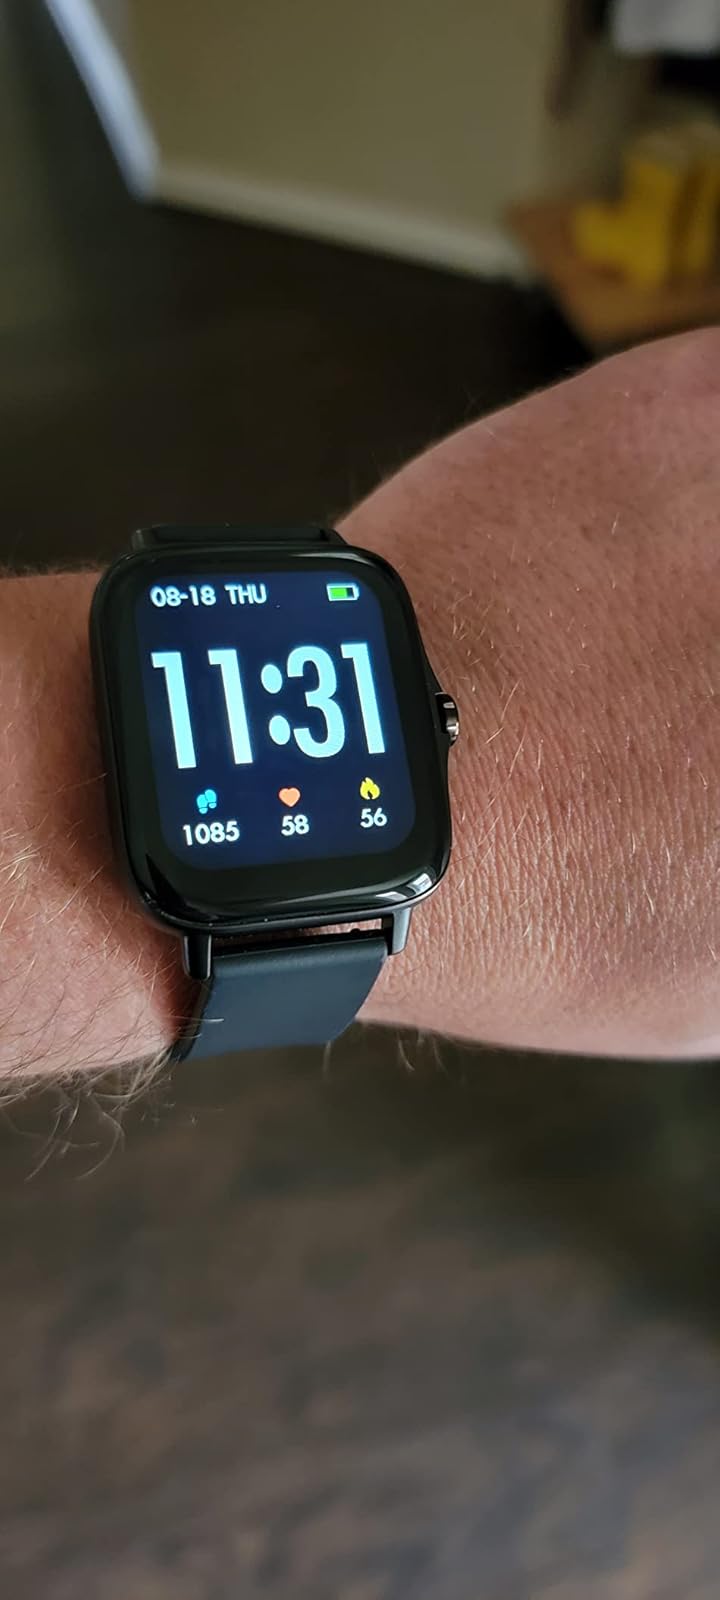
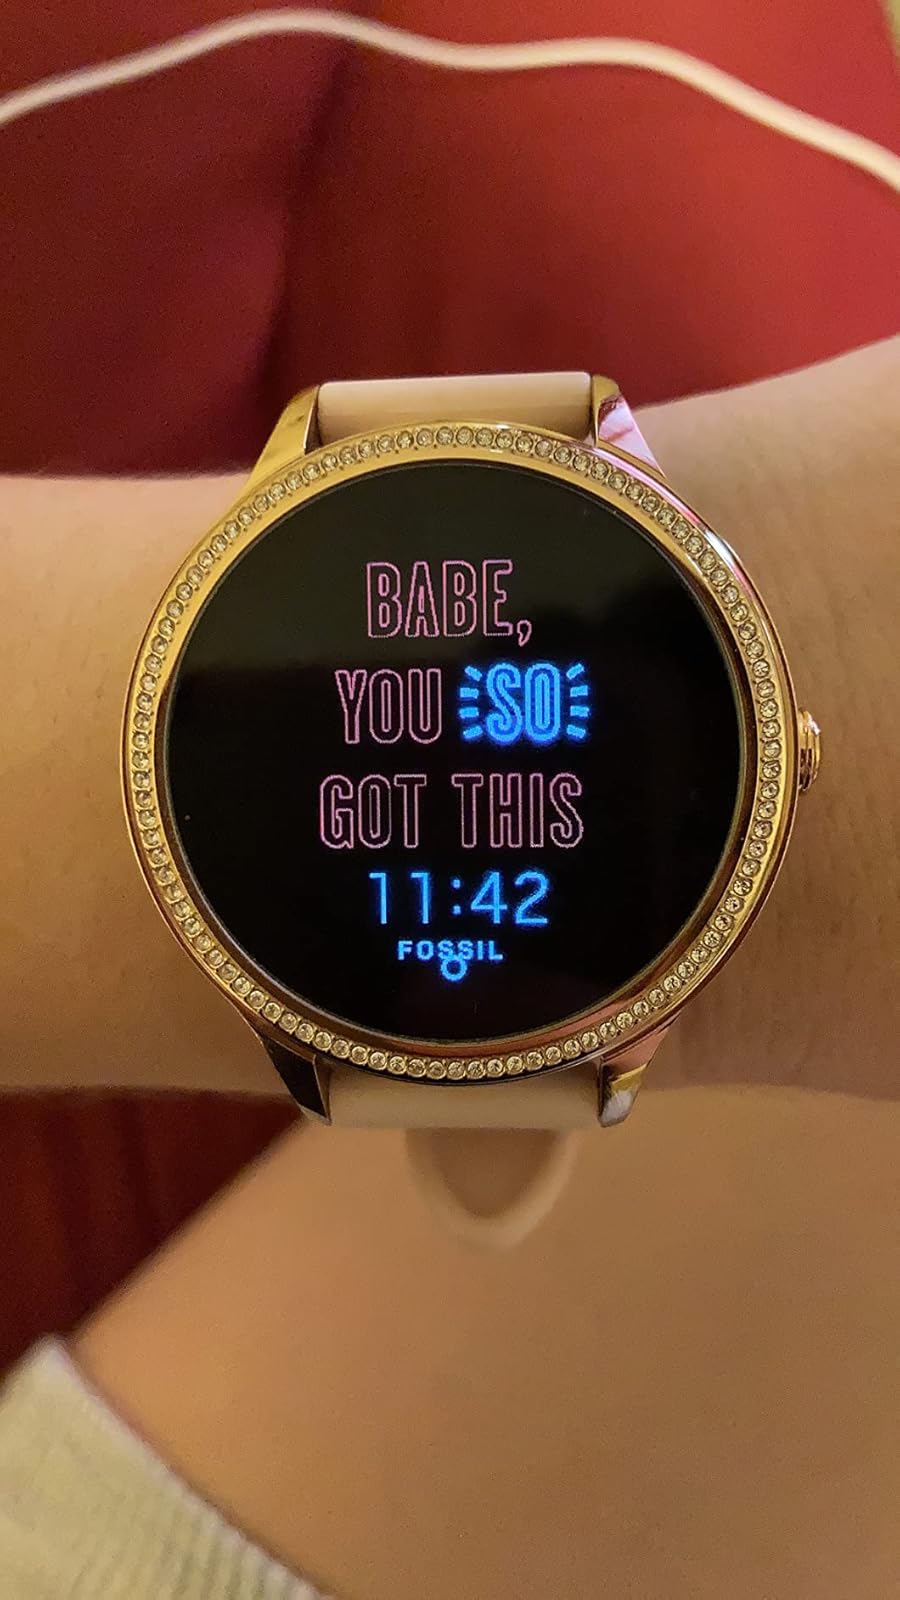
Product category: smartwatch
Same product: no